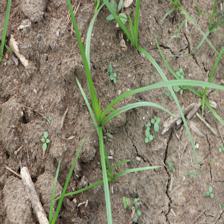
Label: Grass